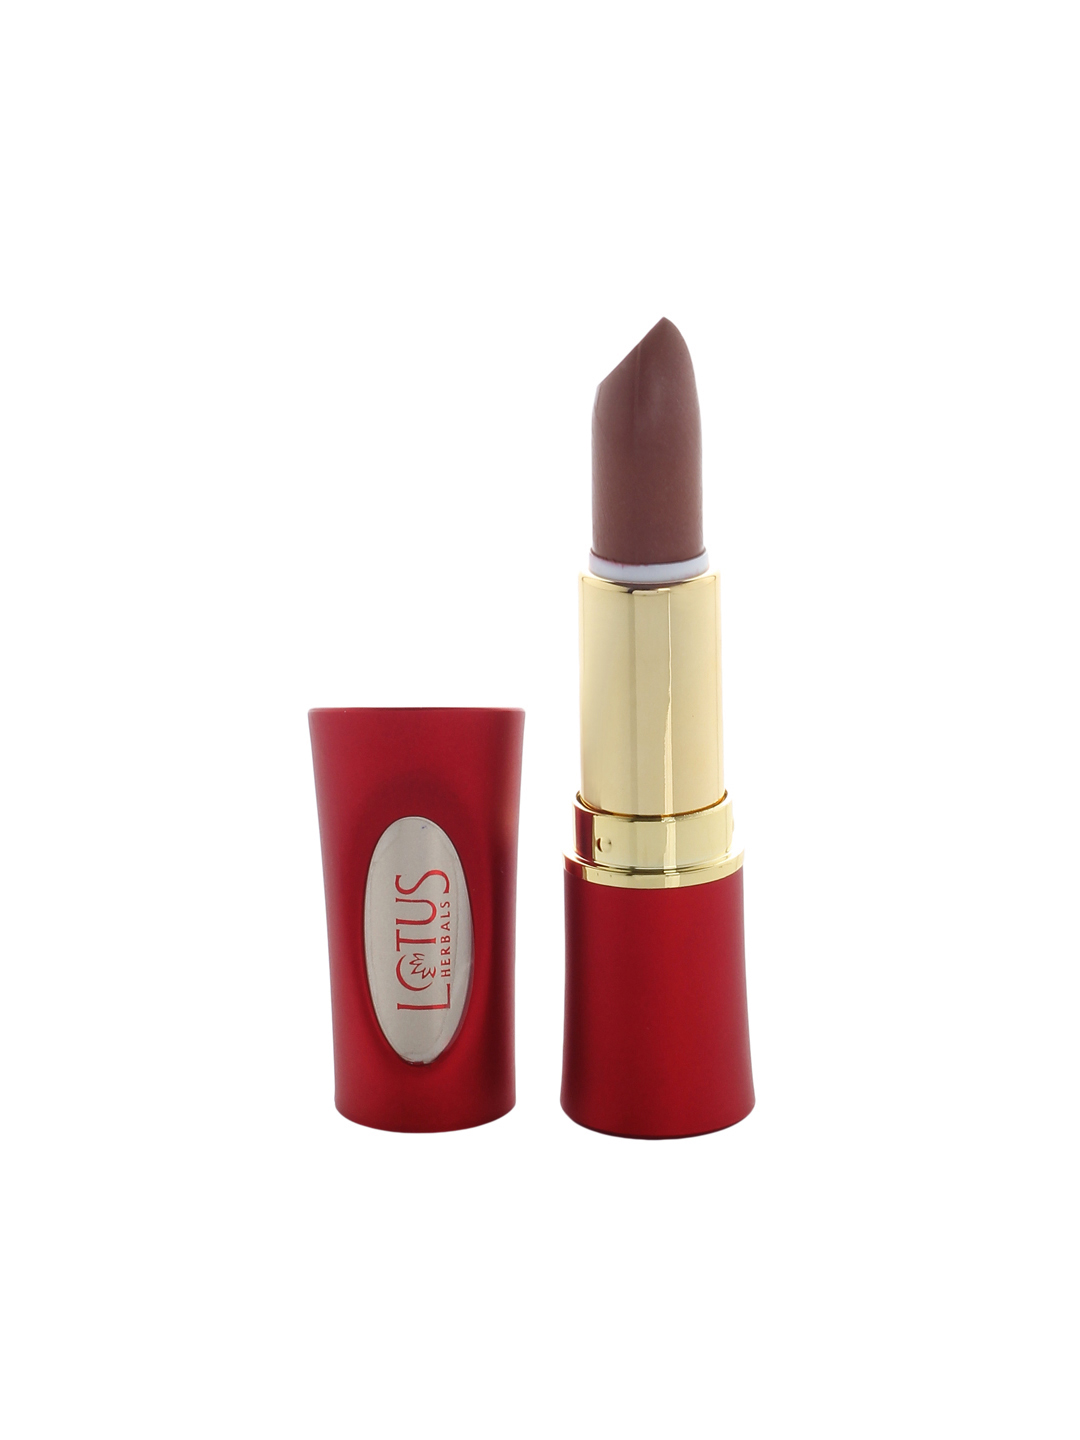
Lotus Herbals Moistpetals Coral Cove Lipstick 145
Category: Personal Care / Lips / Lipstick
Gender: Women
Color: Brown
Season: Spring 2017
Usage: Casual